Ahuntsic (missionary)

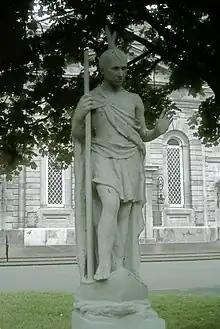
Ahuntsic and Visitation Church in background

Ahuntsic (died June 25, 1625) was a possibly Huron (indigenous Canadian) man who was an understudy and associate of the French Recollet missionary to the Hurons, Nicolas Viel, in the 1620s in the colony of Quebec.